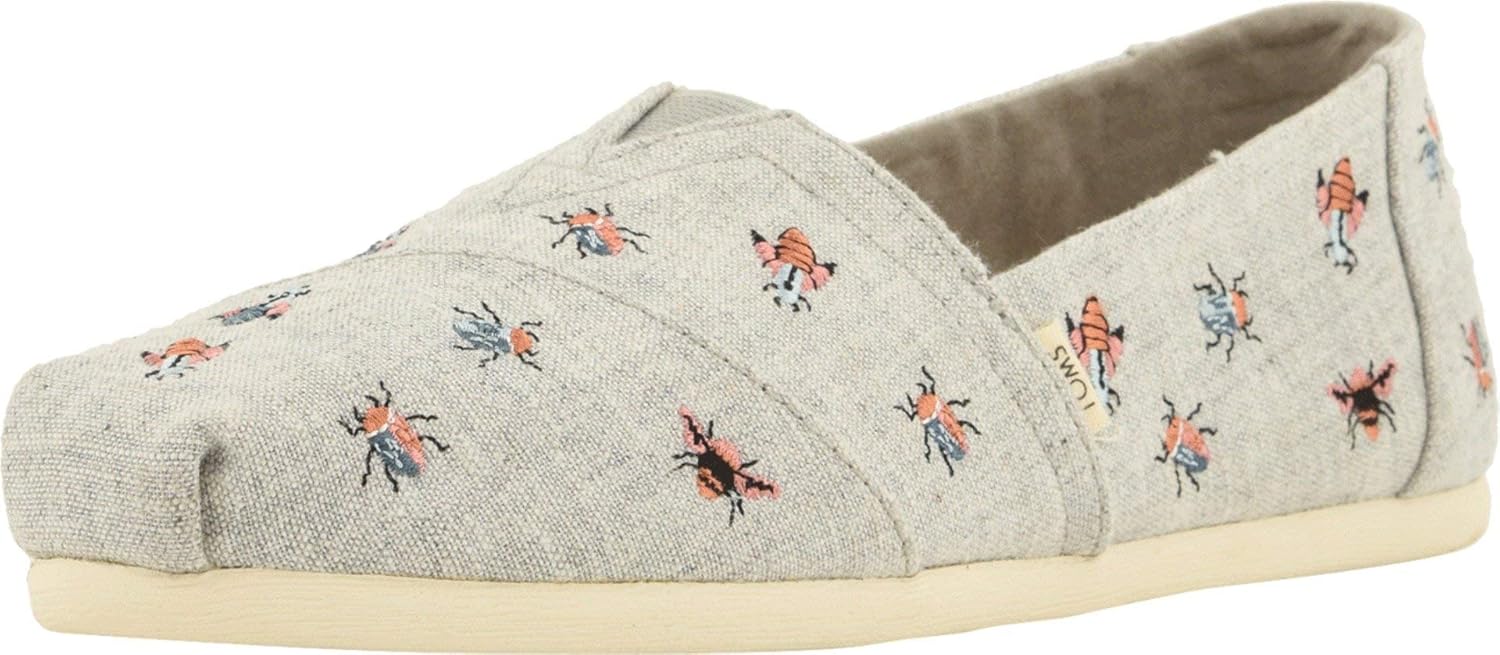
TOMS Women's Drizzle Grey Embroided 10012496
Category: AMAZON FASHION
Toms Women's Drizzle Grey Embroided 10012496
Features: Rubber | Rubber sole | Brand New | Classic Alpargata design | Vegan | Elastic “v” for easy on/off | Molded removable insole